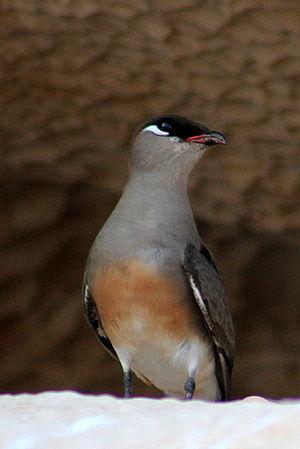
La Glaréole malgache est une espèce d'oiseaux limicoles de la famille des Glareolidae.